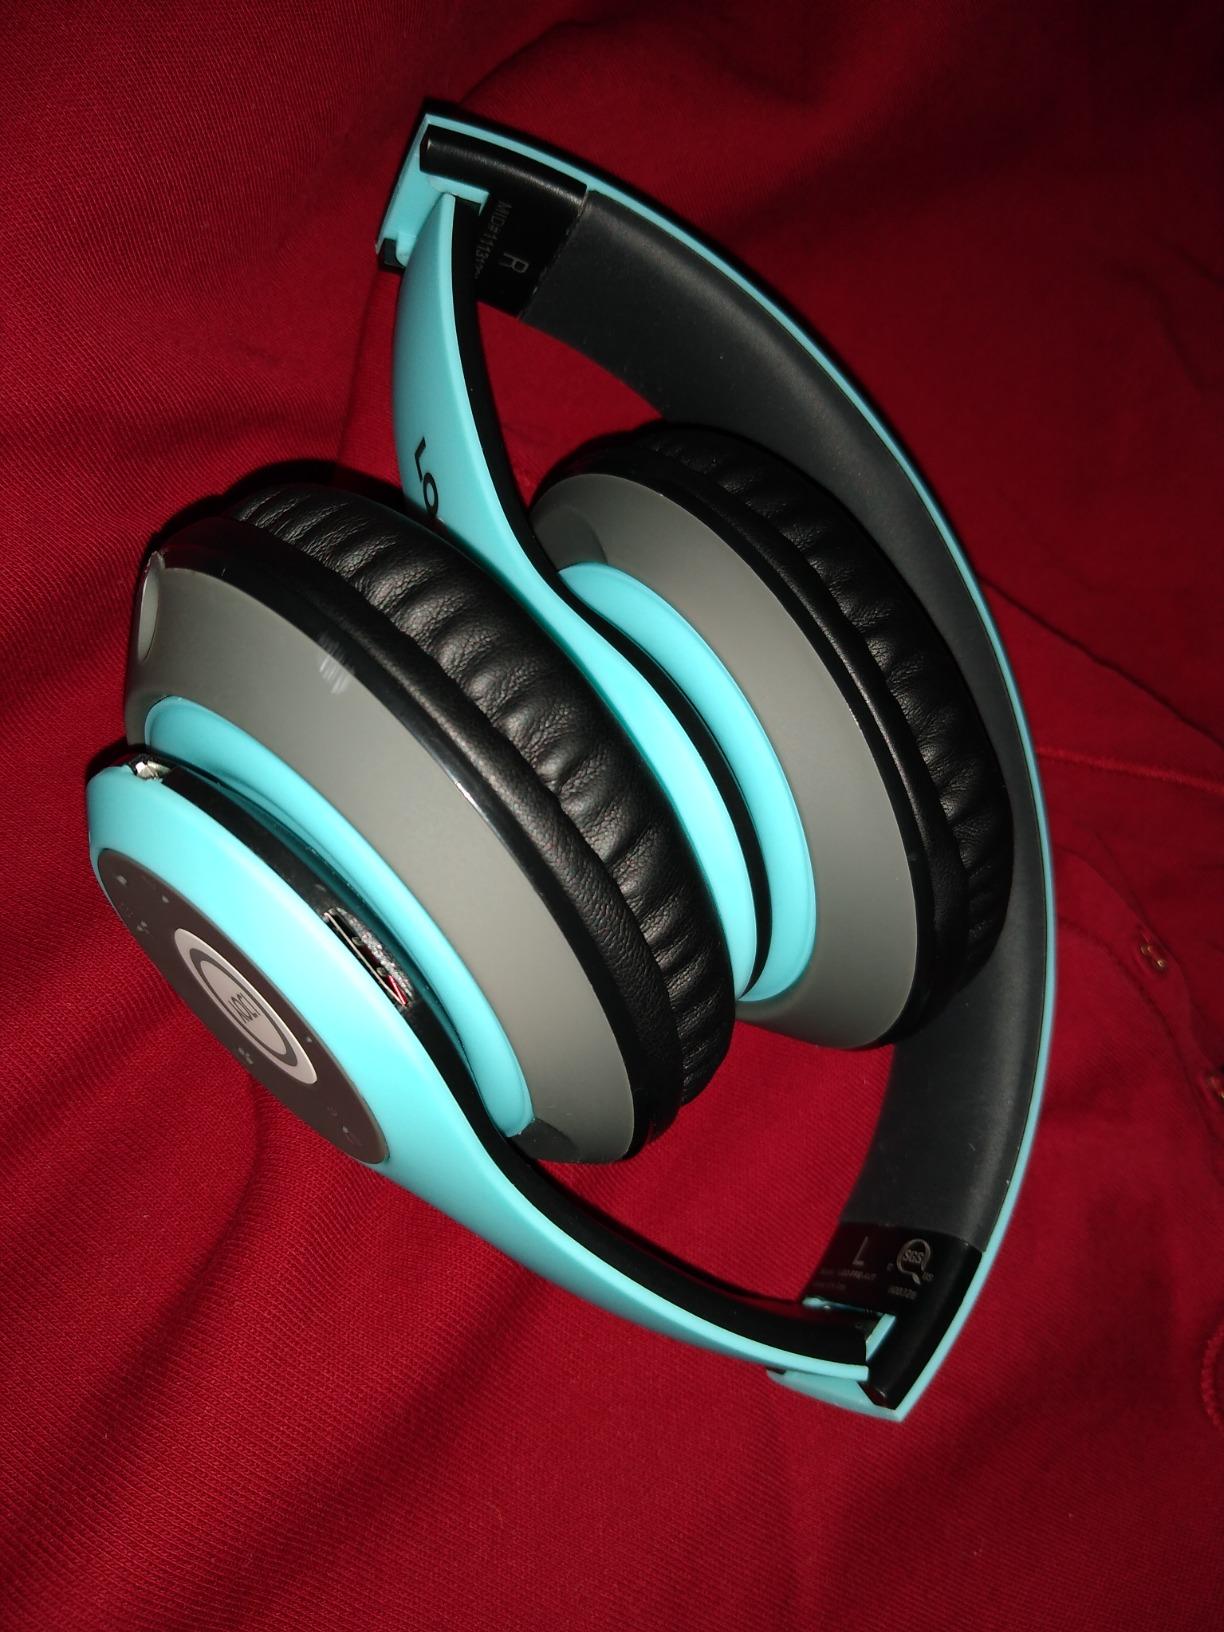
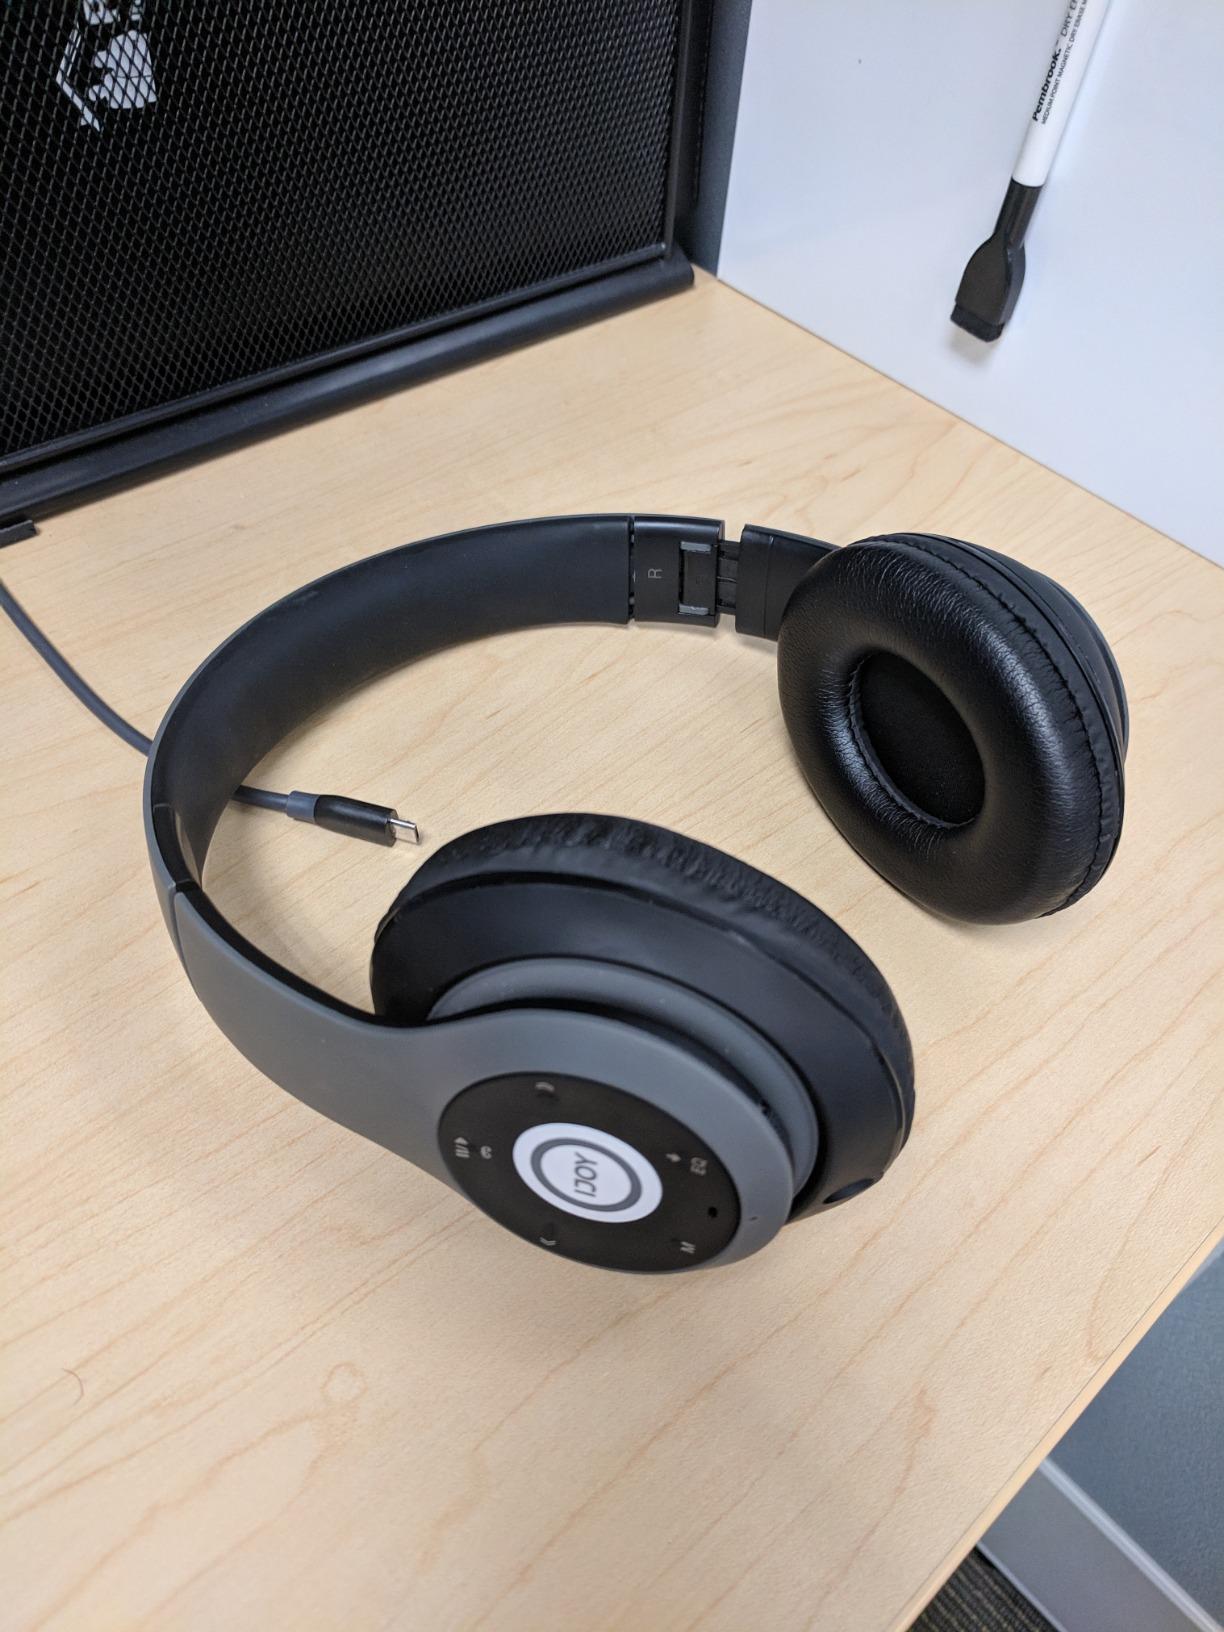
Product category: headphones
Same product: no